Christ the Redeemer (statue)

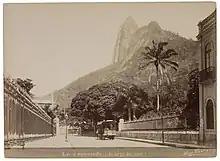
A view of Corcovado before the construction, between 1880 and 1900

Vincentian priest Pedro Maria Boss first suggested placing a Christian monument on Mount Corcovado in the mid-1850s to honor Princess Isabel, regent of Brazil and the daughter of Emperor Pedro II, but the project was not approved. In 1889, the country became a republic, and owing to the separation of church and state, the proposed statue was dismissed.